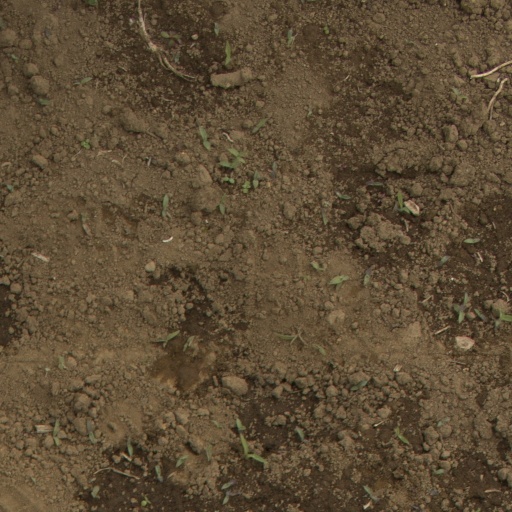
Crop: Jerusalem artichoke